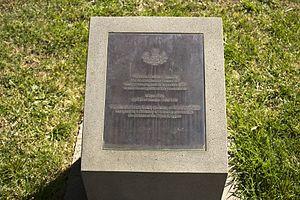
Magna Carta, latin pour Grande Charte, désigne plusieurs versions d'une charte arrachée une première fois par le baronnage anglais au roi Jean sans Terre le 15 juin 1215 après une courte guerre civile qui culmine le 17 mai par la prise de Londres. Les barons, excédés par les demandes militaires et financières du roi et par les échecs répétés en France, en particulier à Bouvines et à La Roche-aux-Moines, y imposent, dans un esprit de retour à l'ordre ancien, leurs exigences, dont la libération d'otages retenus par le roi, le respect de certaines règles de droit propres à la noblesse, la reconnaissance des franchises ecclésiastiques et bourgeoises, le contrôle de la politique fiscale par un Grand Conseil.